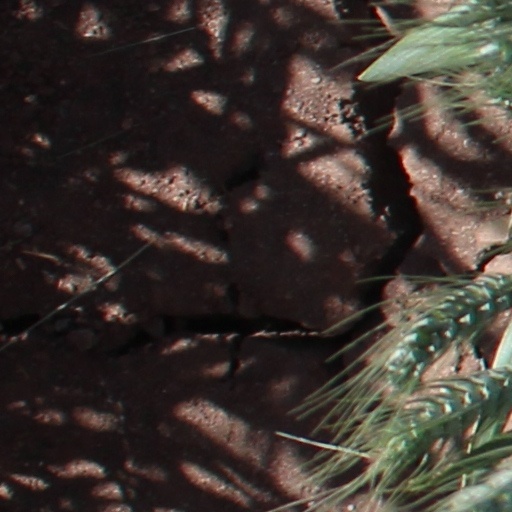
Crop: wheat